History of steam road vehicles

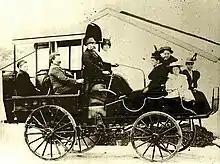
Shearer's steam car in 1898

Starting in 1894 David Shearer designed and built the first car in Australia. It was capable of on the streets of Adelaide, South Australia. The boiler was his own design, being a horizontal boiler of the semi flash type. Steering was by a tiller type design and a photograph of the vehicle shows it carrying eight passengers. The news article on the car has a sectional drawing of the design. The car's first official road trial was in 1899.